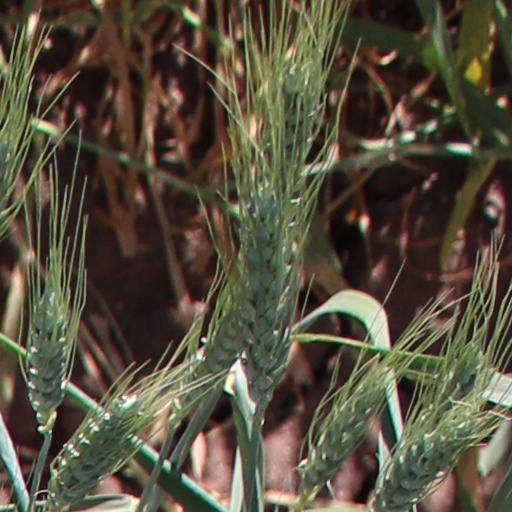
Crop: wheat